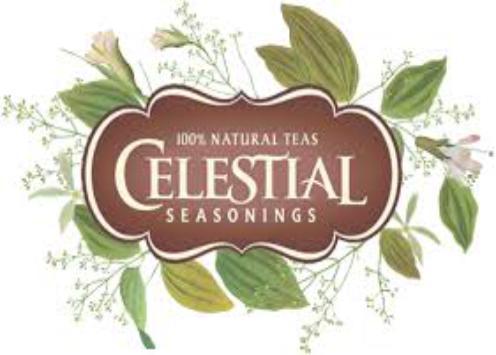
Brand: Celestial Seasonings
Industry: Food